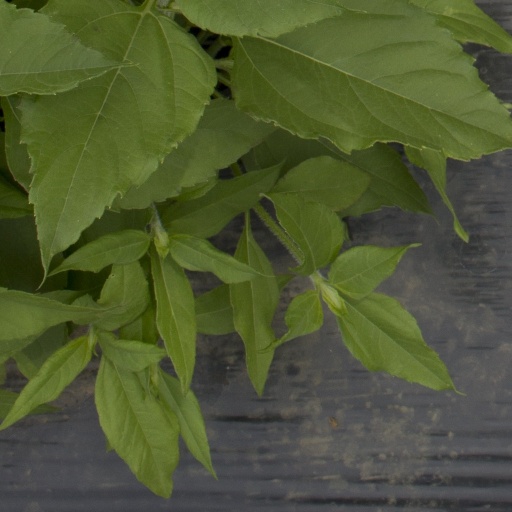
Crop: Jerusalem artichoke